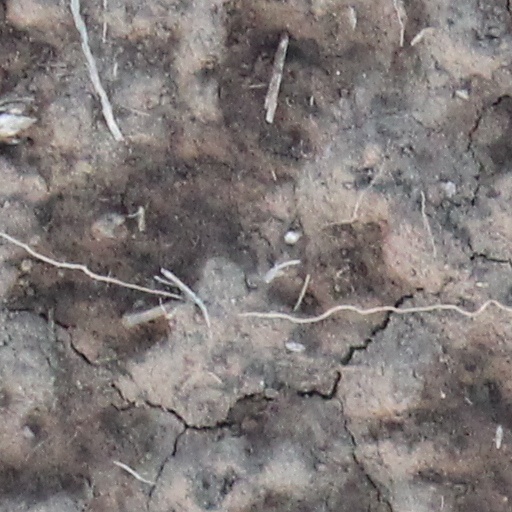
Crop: wheat